The Modern Cook

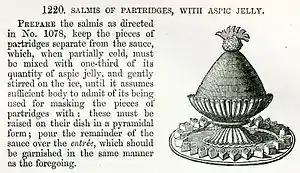
"Salmis of Partridges with Aspic Jelly"

Apart from the preface and Francatelli's advice on serving wine, the body of the book consists almost entirely of recipes without any kind of introduction. There is no guidance on choice of kitchenware or advice on the layout of the kitchen.